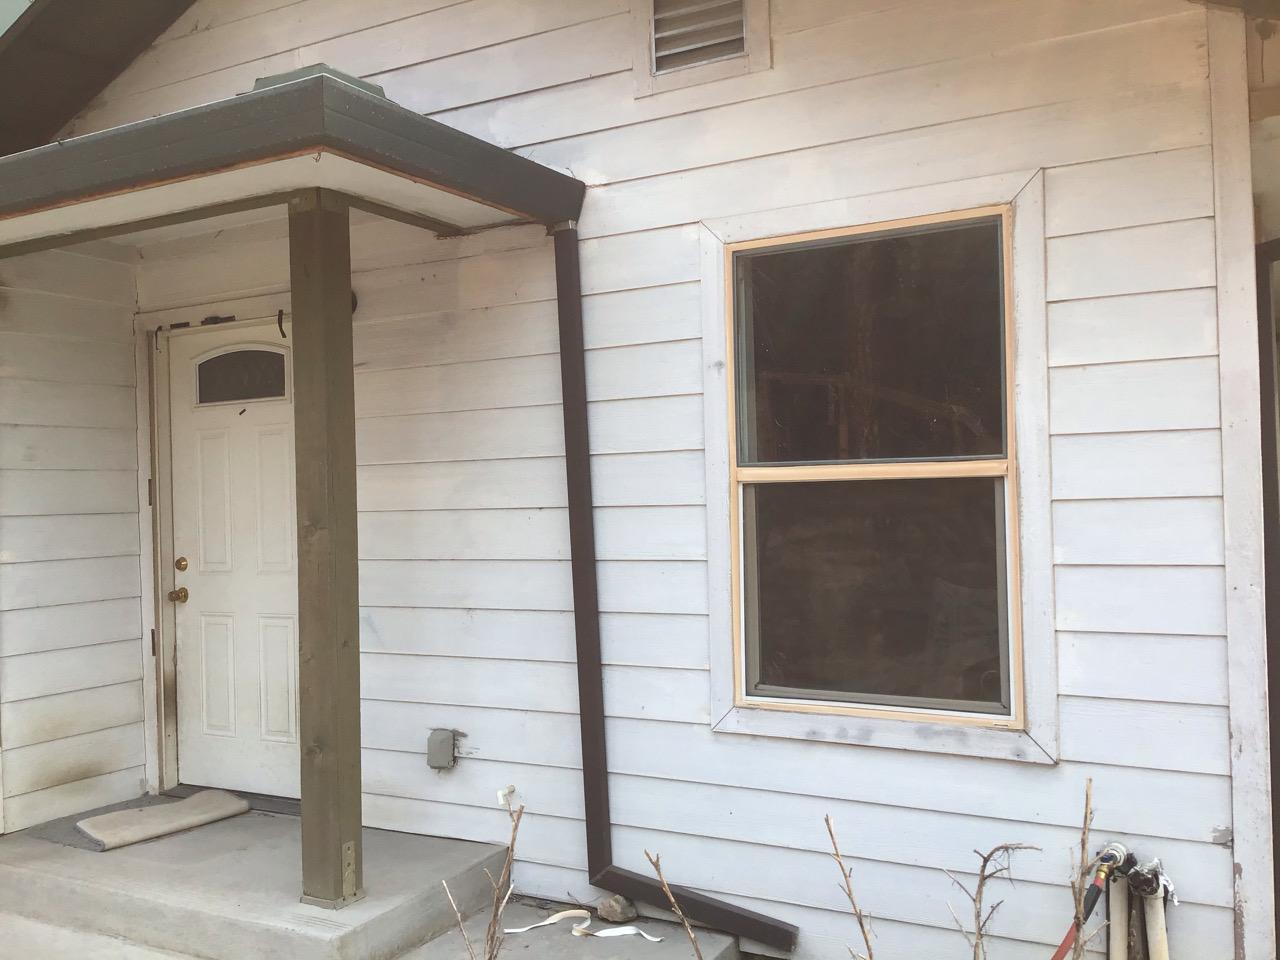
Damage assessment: affected